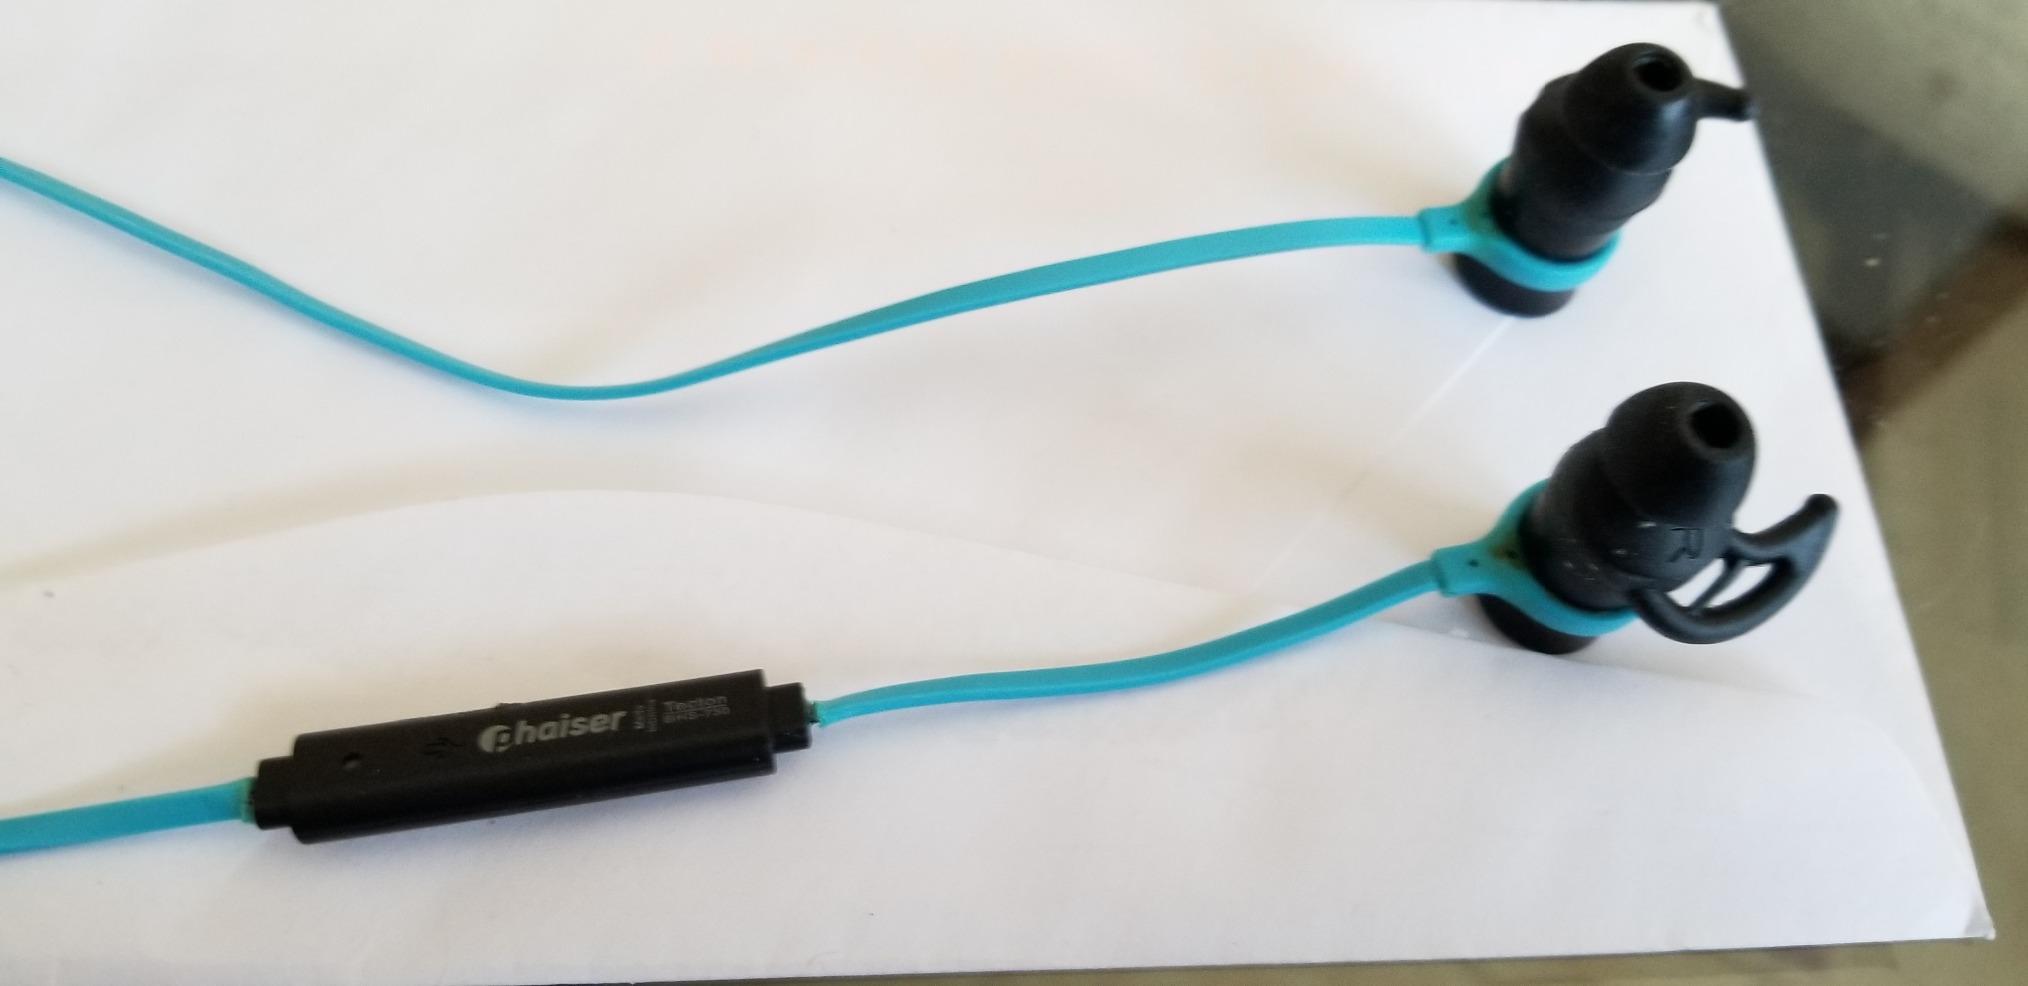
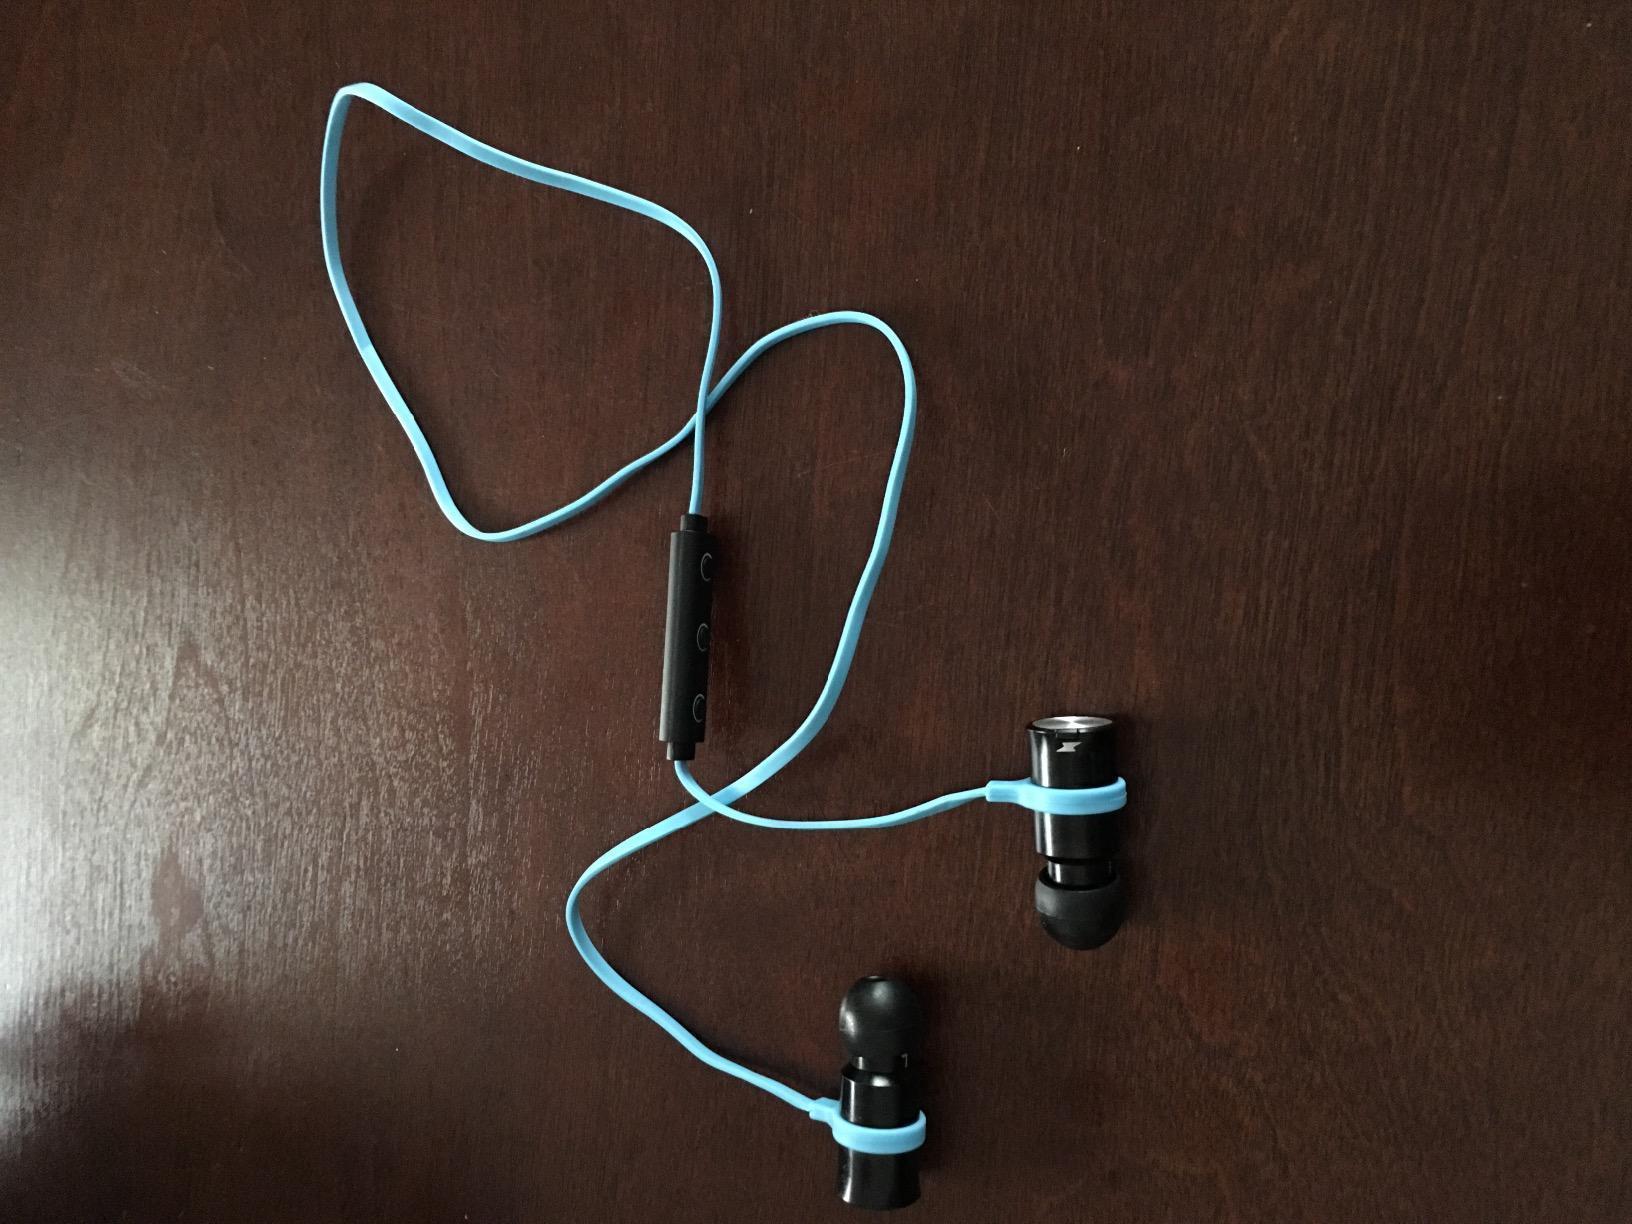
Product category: earbuds
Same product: yes